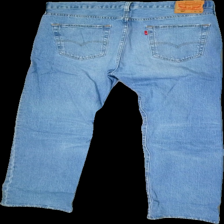
View: back
Type: Jeans
Category: Unisex
Brand: Levi'S
Brand text on label: 501
Colors: Blue
Material: 100% Cotton
Cut: Regular
Season: All
Trend: Denim
Price range: 150-250
Recommended usage: Reuse
Description: Blue jeans